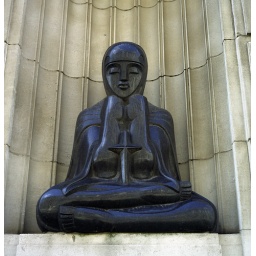
An Art deco granite statue in a niche in the fantstic tunnel vent building on Liverpool's water front.